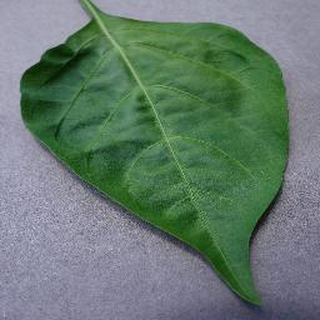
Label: healthy_bell_pepper